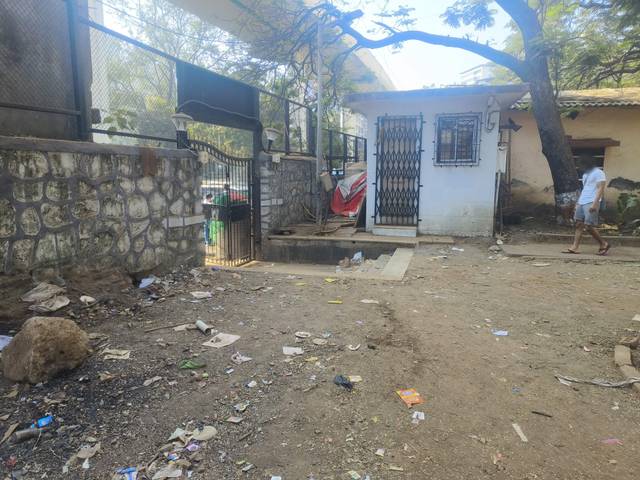
Region: India
Coordinates: 19.085, 72.915